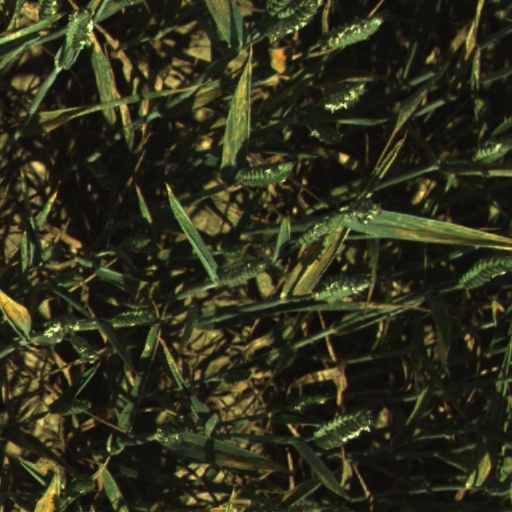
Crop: wheat